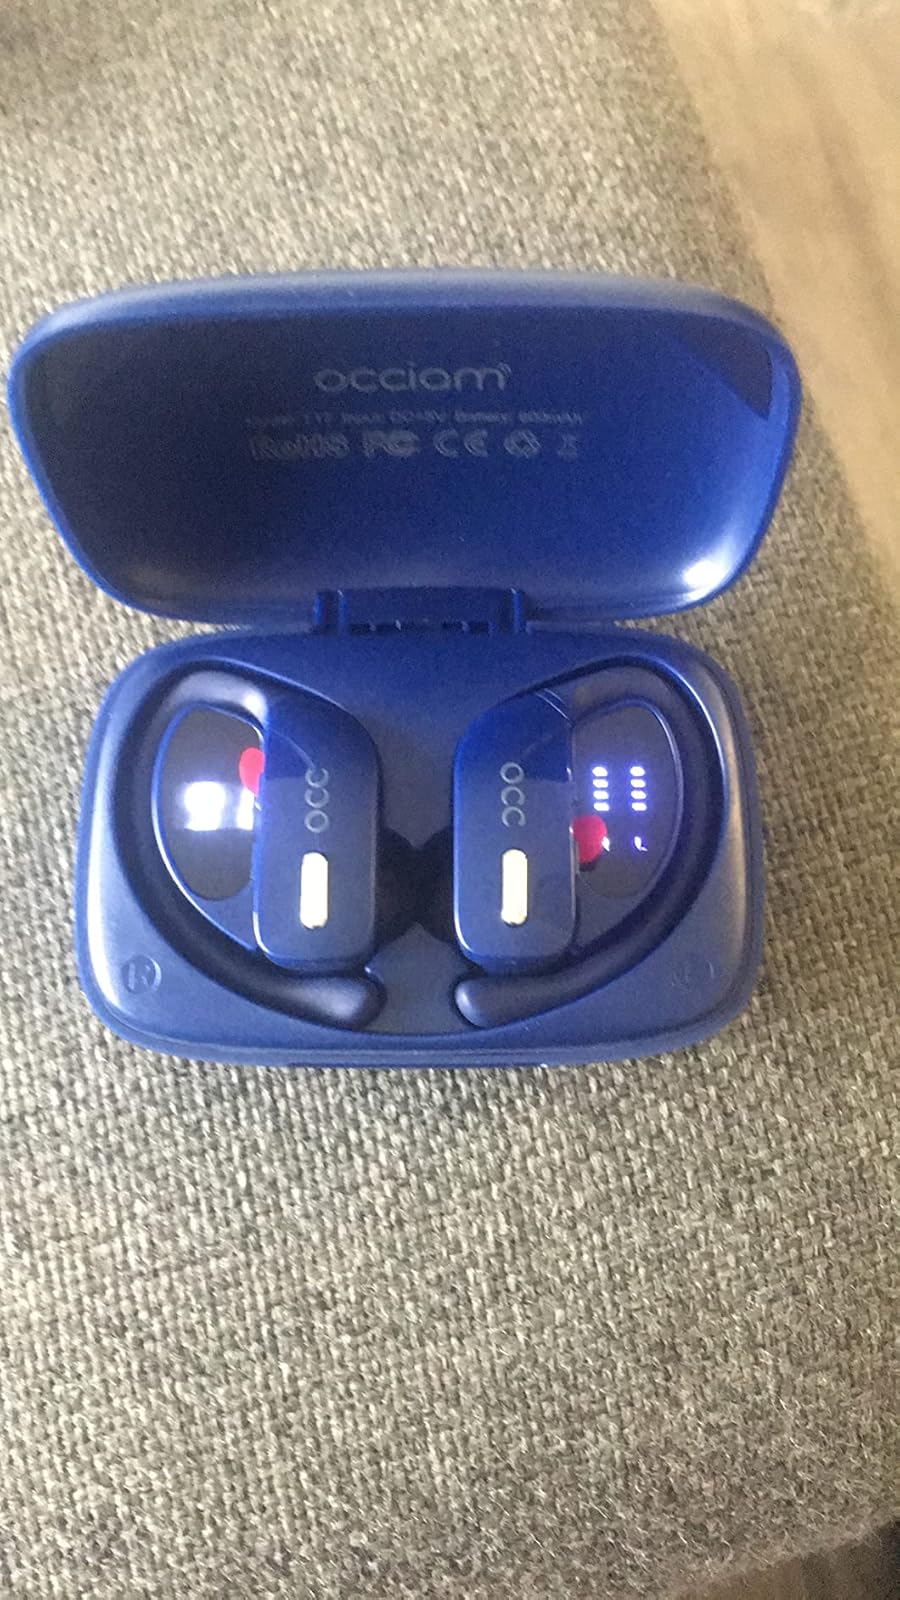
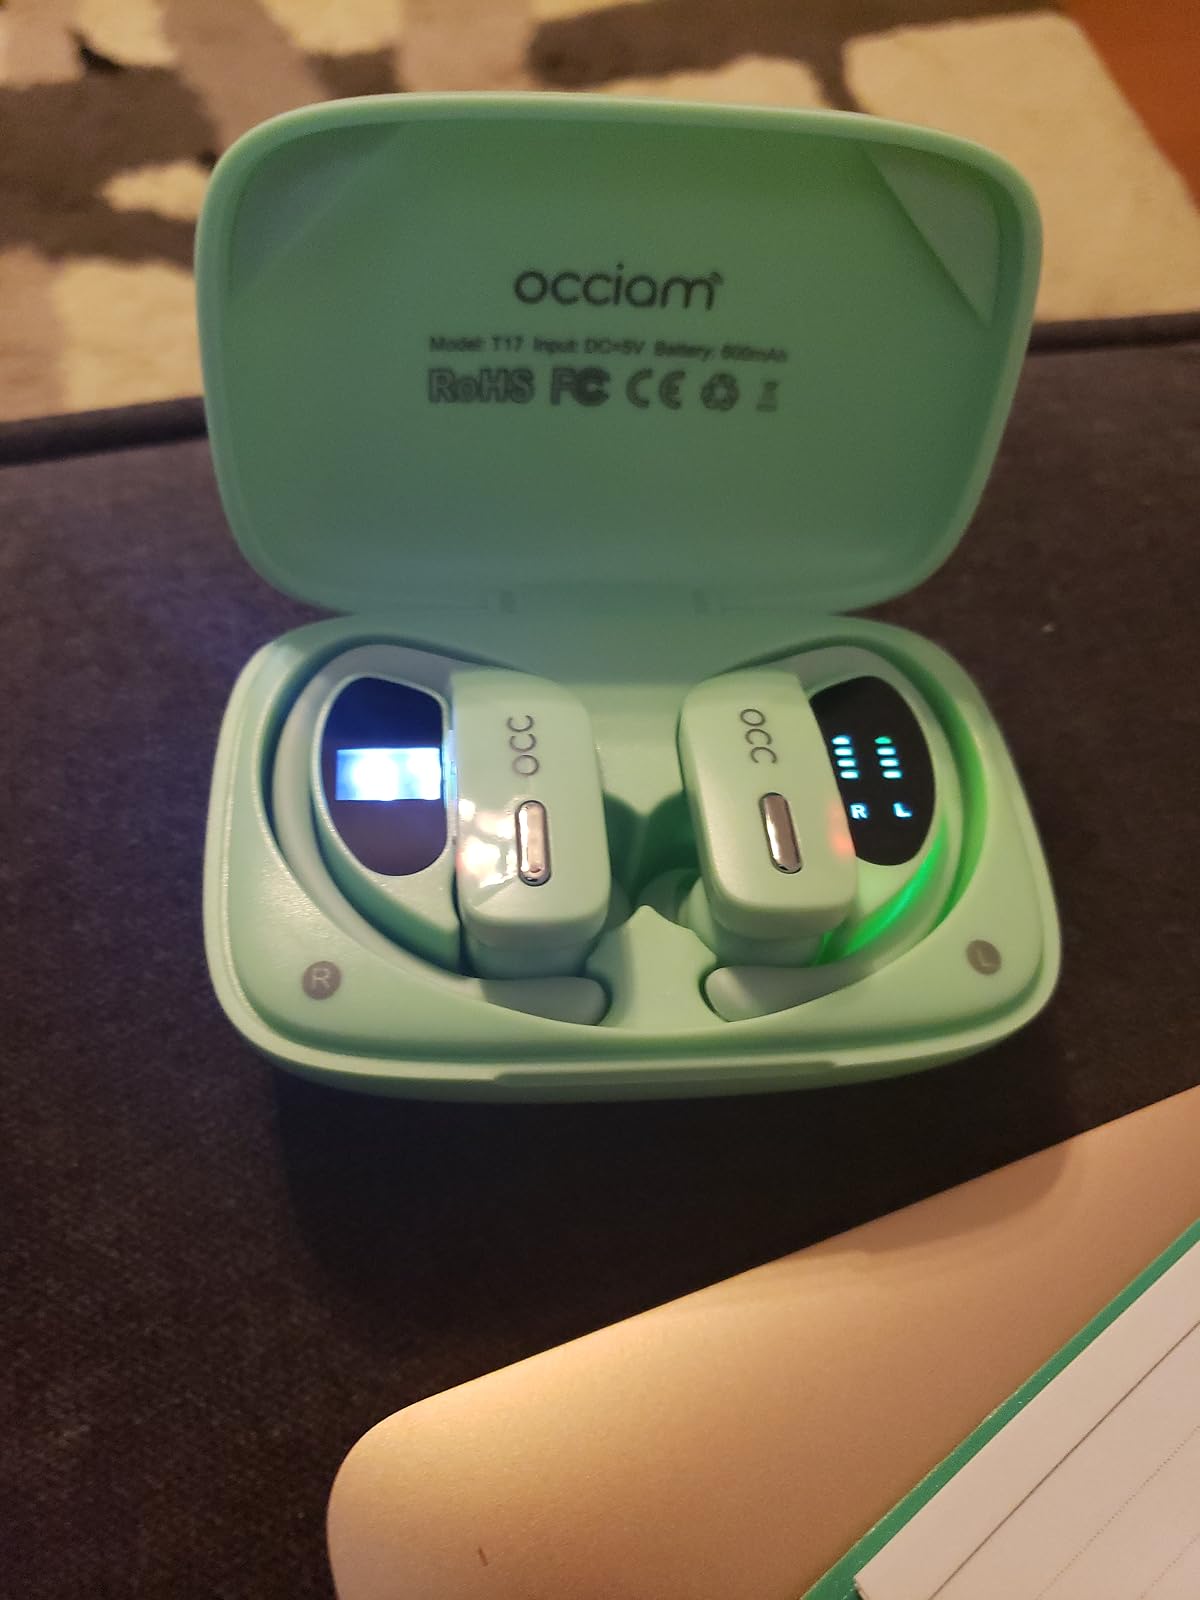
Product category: earbuds
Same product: no